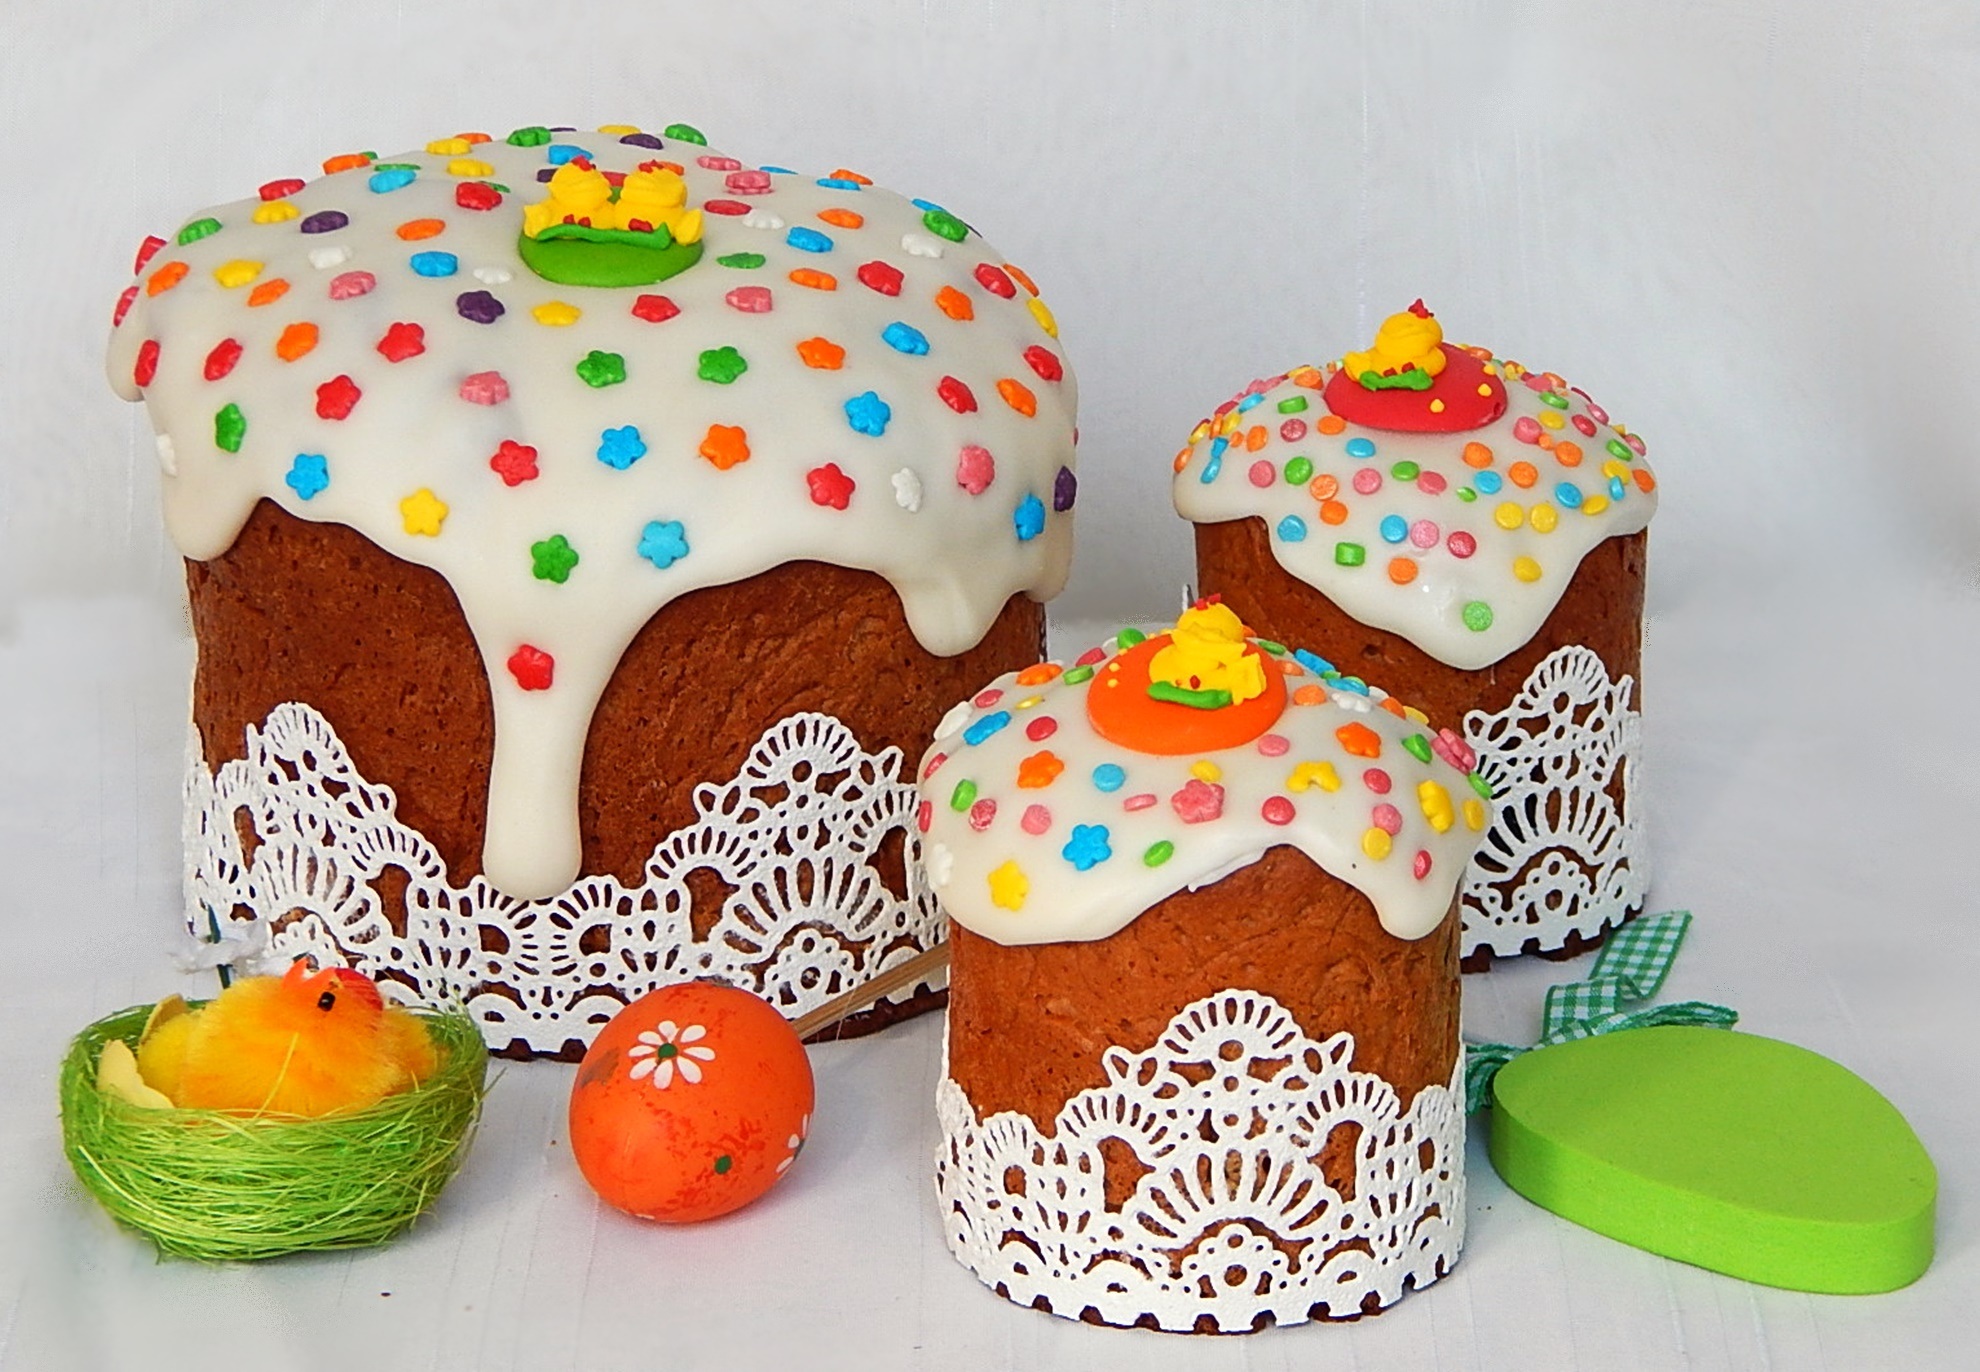
white, food, spring, lace, holiday, kitchen, dessert, cake, chicken, birthday cake, sunday, three, icing, eggs, easter, baked goods, easter cake, easter baking, christ is risen, cake decorating, yeast dough, kulich